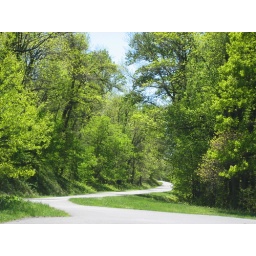
green trees in spring by sky drive